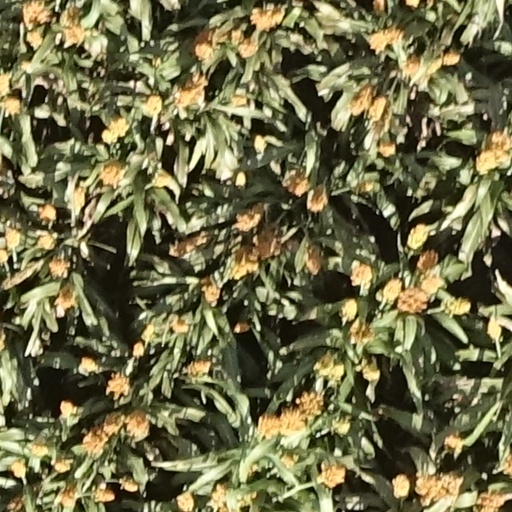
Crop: sorghum